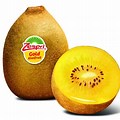
Label: Kiwi